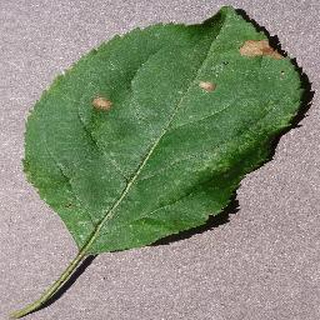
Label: apple_black_rot